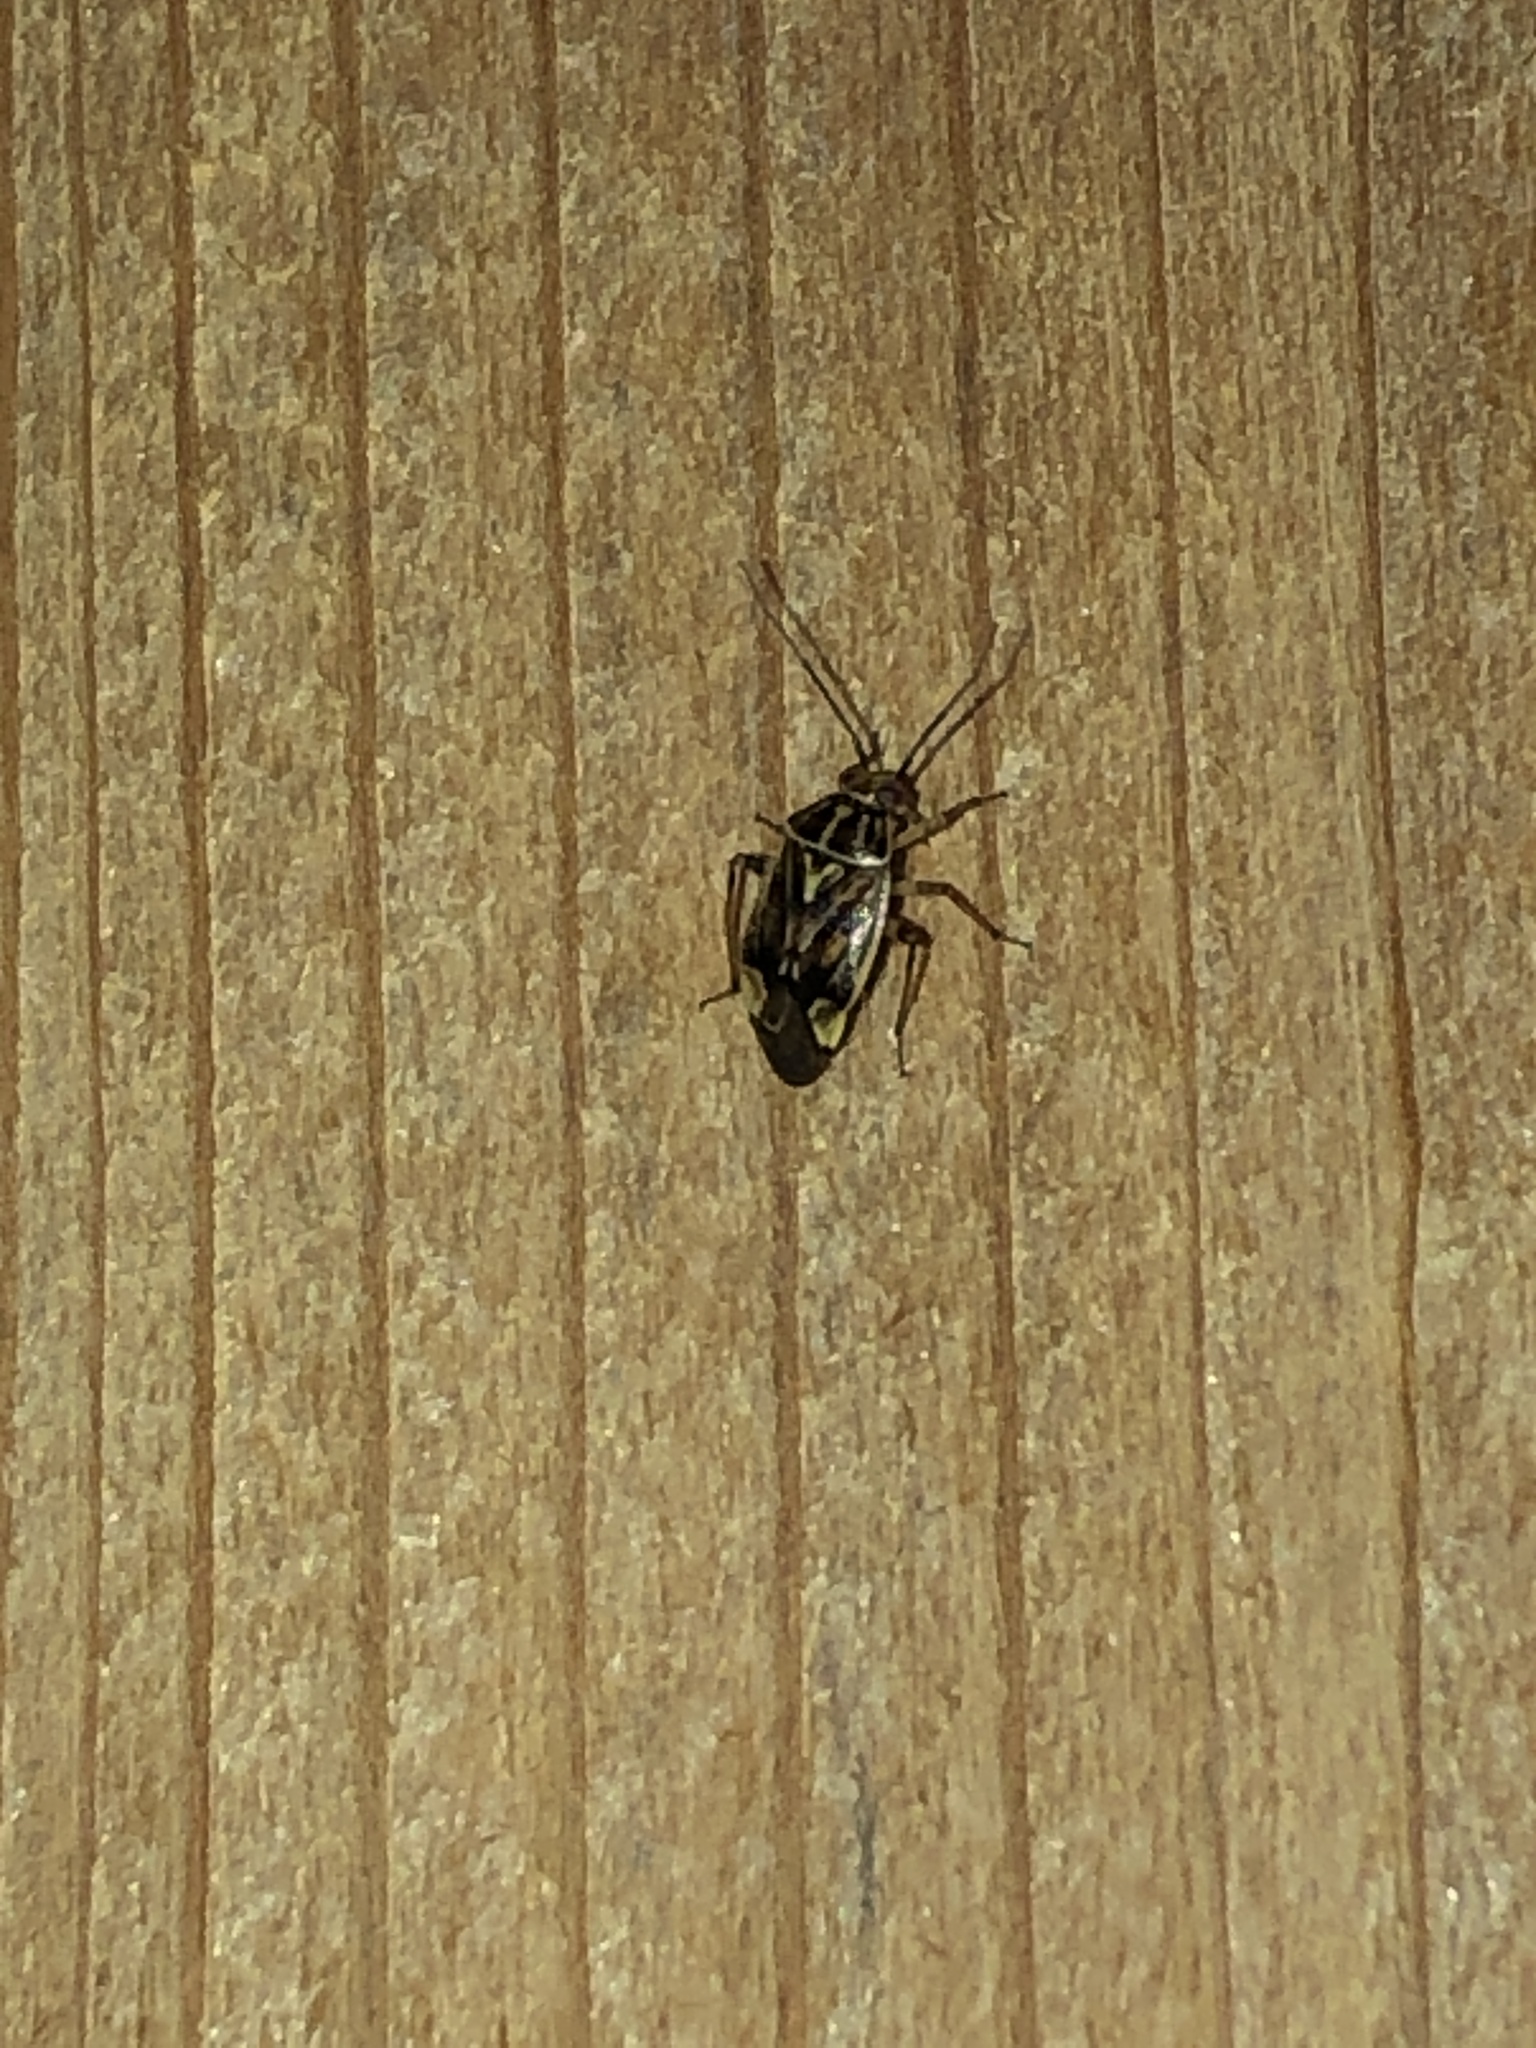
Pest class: lygus_bug